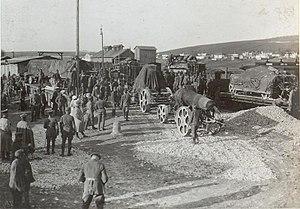
La bataille de Rovno ou de Rivne est une opération de la Première Guerre mondiale sur le front de l'Est, survenue pendant l'automne 1915 dans le secteur de Rivne, à la frontière de la Galicie austro-hongroise et de la Volhynie russe, en Ukraine actuelle. Elle oppose l'Autriche-Hongrie, soutenue par l'Empire allemand, à l'Empire russe. L'offensive de l'armée austro-hongroise, qui cherche à exploiter ses succès de l'été 1915, se heurte à une forte contre-attaque de l'armée russe et elle n'est sauvée de la déroute que par l'intervention de renforts de l'armée allemande.